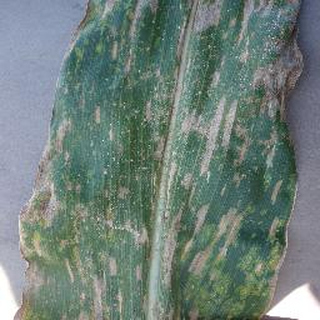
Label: corn_cercospora_leaf_spot